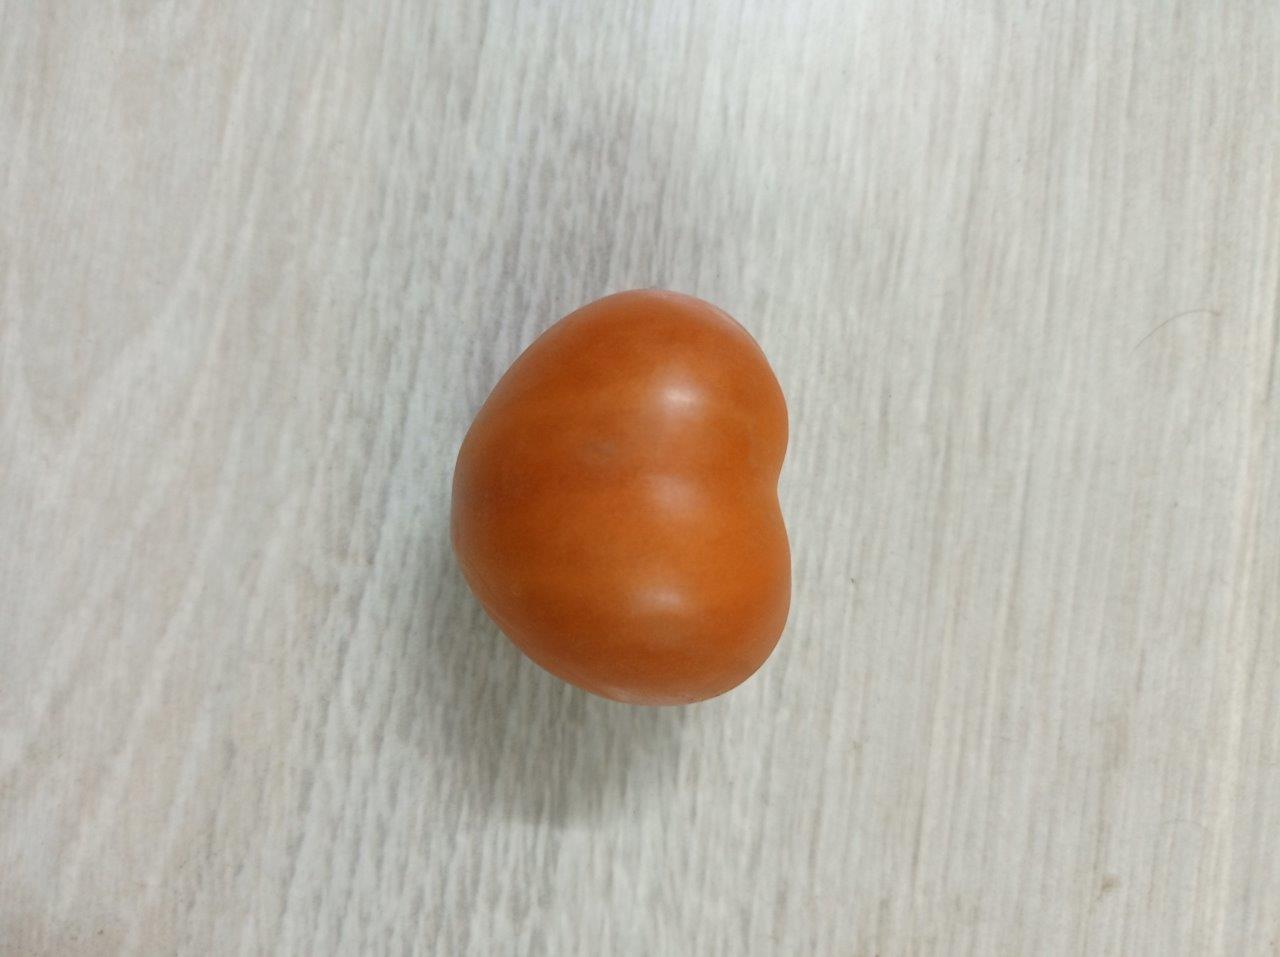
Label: Fresh